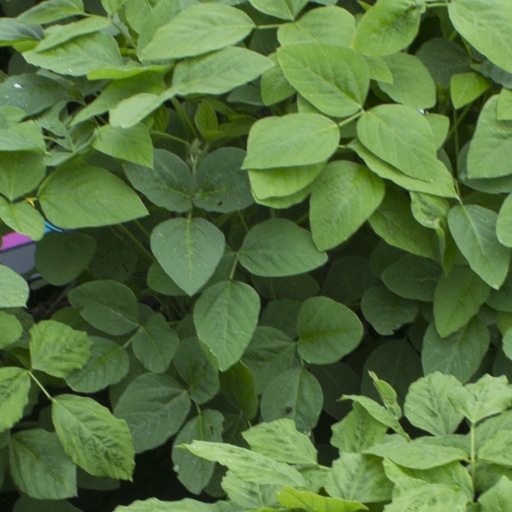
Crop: soybean